Brandon Jones (racing driver)

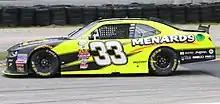
Jones' No. 33 at Road America in 2016

For 2015, Richard Childress Racing signed Jones to a part-time schedule in the NASCAR Xfinity Series, sharing the No. 33 Chevrolet Camaro with Childress' grandson Austin Dillon and Paul Menard. At Jones's final race of the campaign — the fall Kentucky event — he scored his first top five in the series by finishing fifth. Jones also ran a part-time schedule in the ARCA Racing Series, sharing the No. 25 Menards Toyota Camry for Venturini Motorsports with ARCA legend Frank Kimmel, as well as contesting 16 races in the Truck Series for GMS Racing. Jones also ran select K&N Pro Series East races for NTS Motorsports.